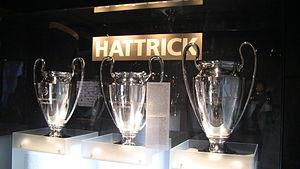
Josef Maier, dit Sepp Maier, est un footballeur allemand, né le 28 février 1944 à Metten en Basse-Bavière.
Franz Anton Beckenbauer, né le 11 septembre 1945 à Munich, est un footballeur international puis entraîneur allemand.